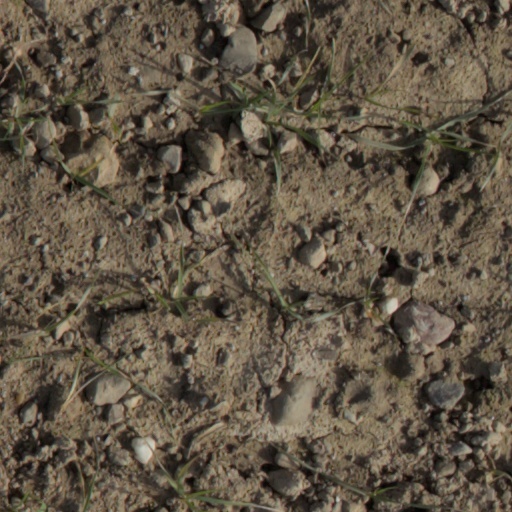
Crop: wheat